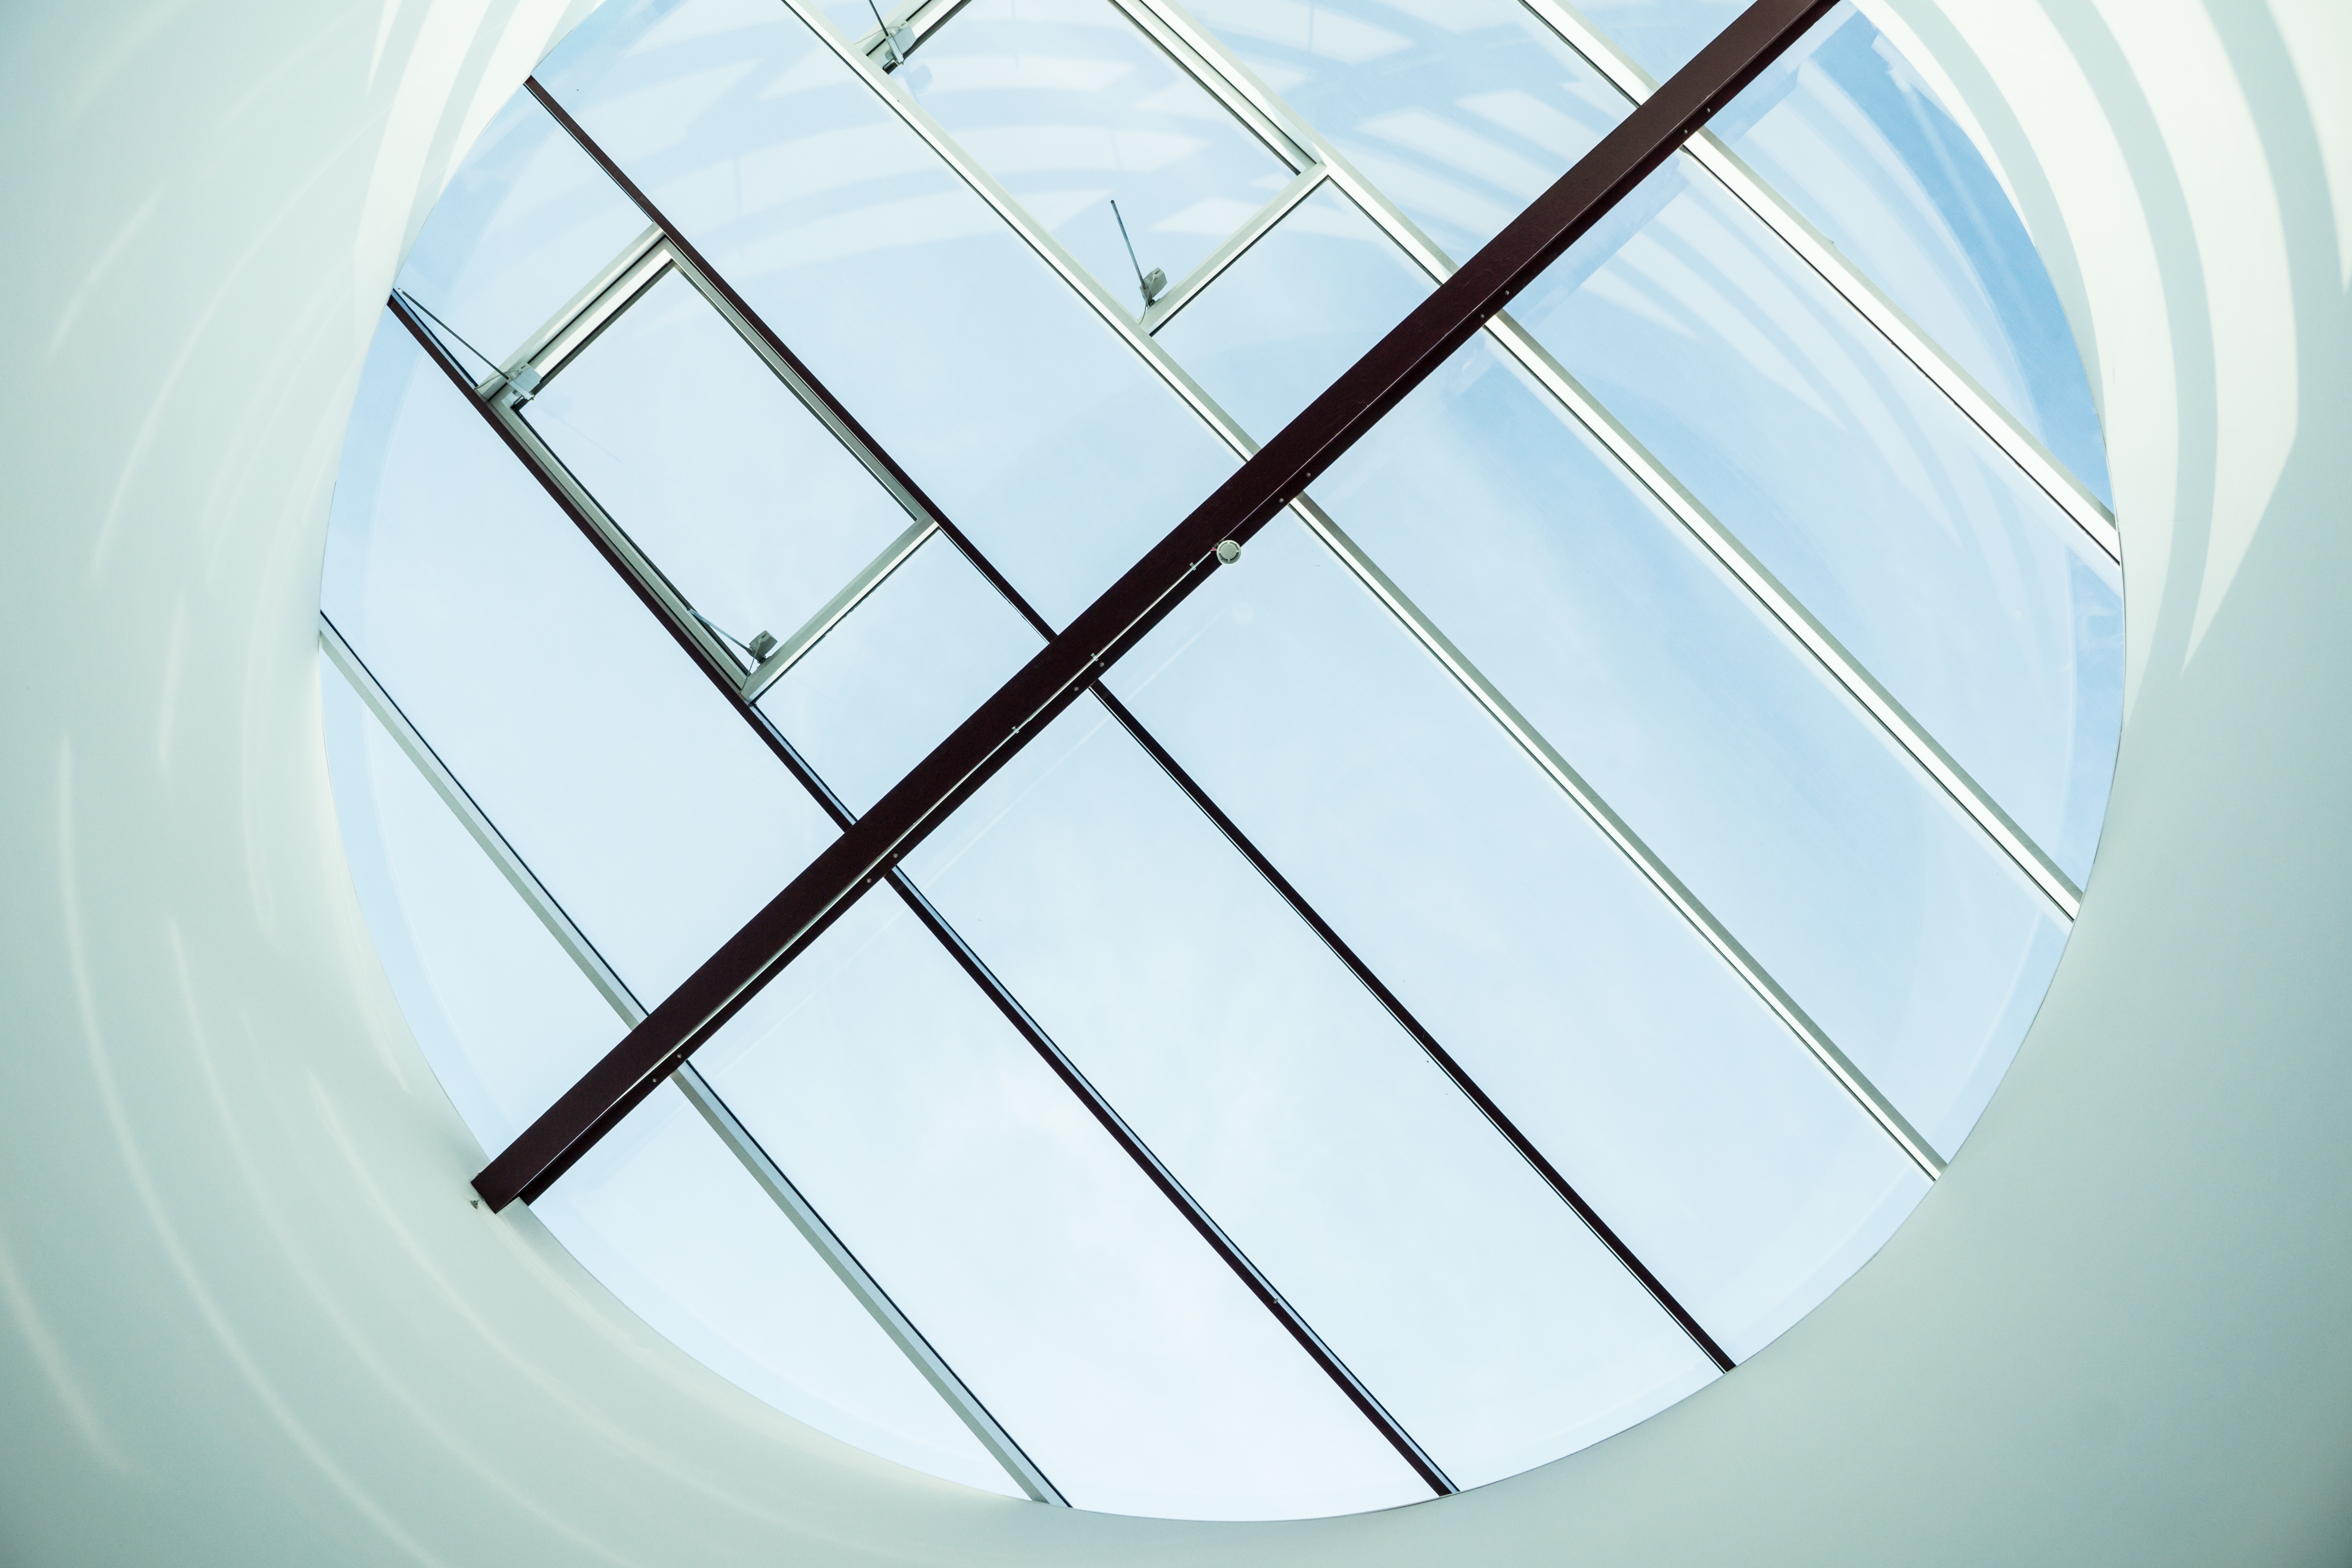
wing, architecture, white, wheel, window, glass, roof, building, ceiling, line, blue, circle, product, symmetry, shape, imposing, daylighting